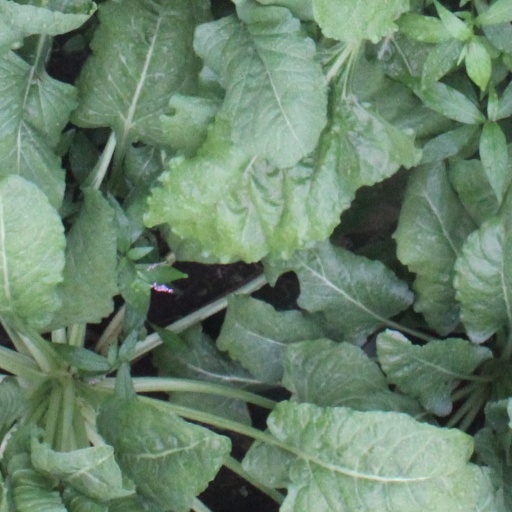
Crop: sugar beet